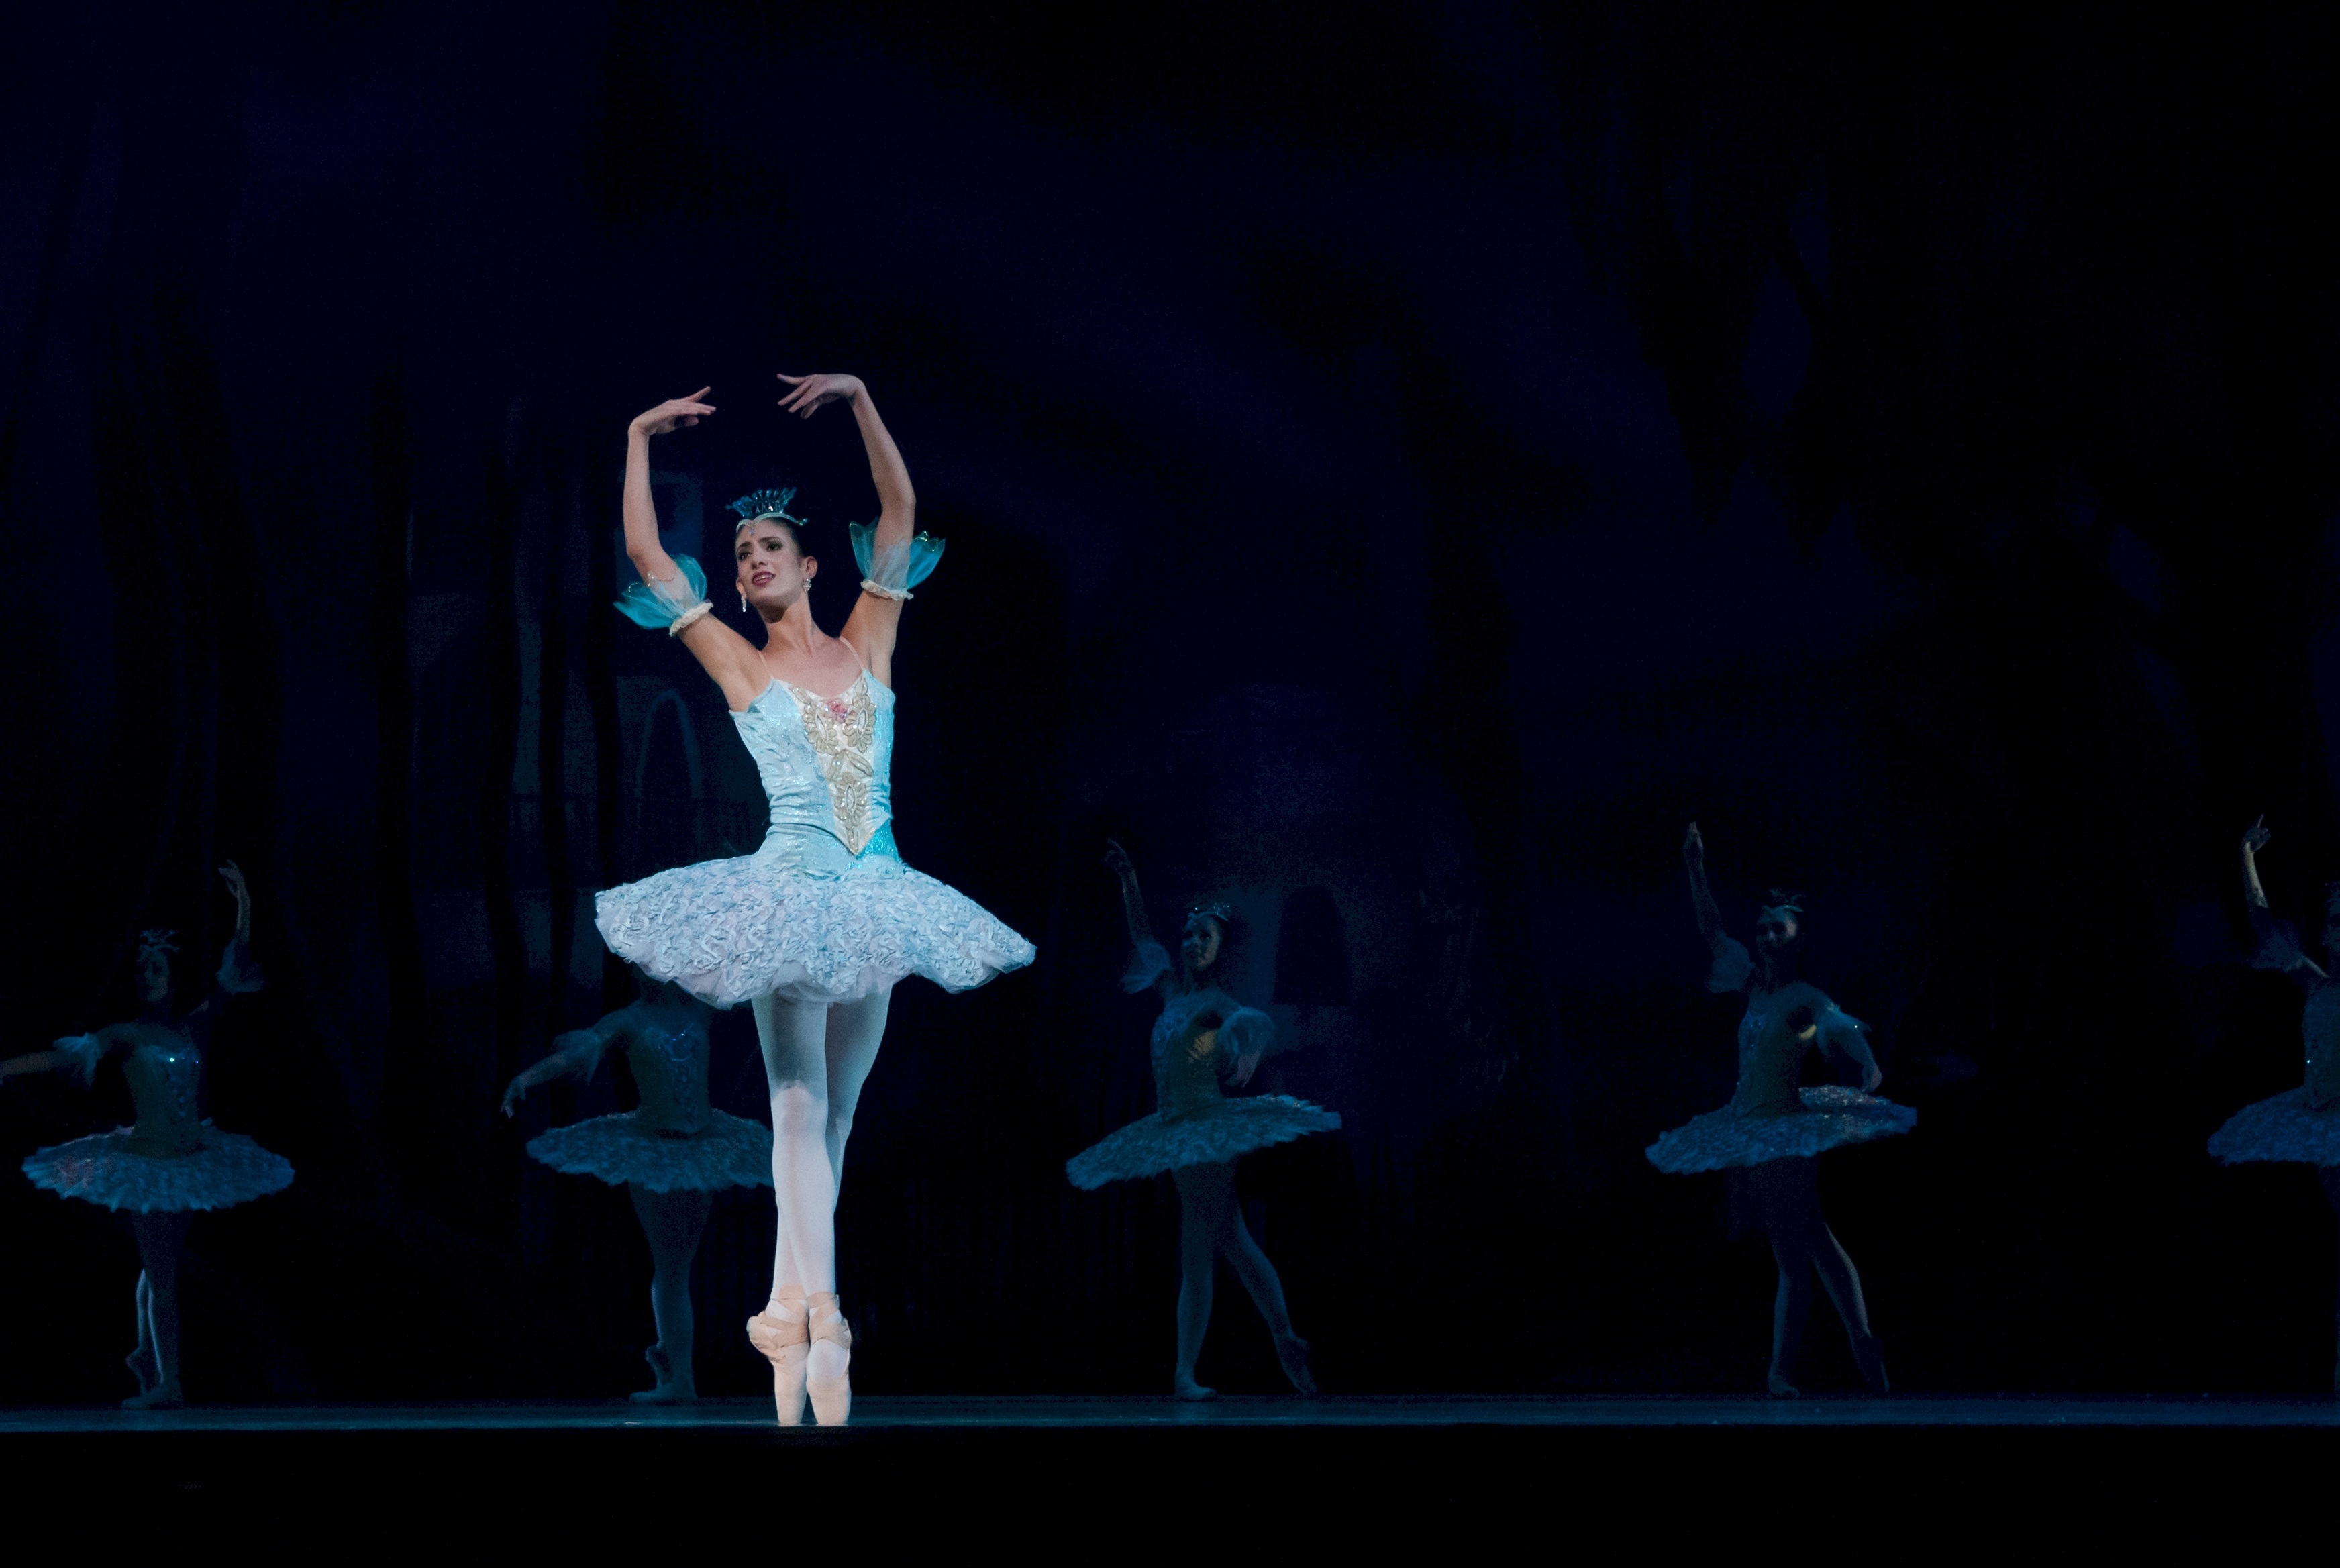
people, woman, jump, male, dance, balance, show, leap, movement, ballerina, ballet, tutu, dancer, performance art, stage, sports, performance, venezuela, elegant, classic, event, entertainment, graceful, performing arts, choreography, pointe, don quixote, team sport, musical theatre, modern dance, concert dance, susan bello, teresa carre o theatre, henry montilla